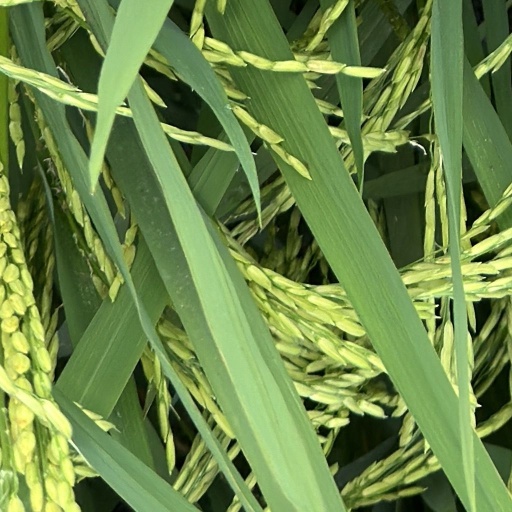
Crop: rice